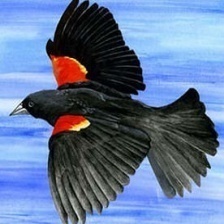
Species: RED WINGED BLACKBIRD
Scientific name: AGELAIUS PHOENICEUS